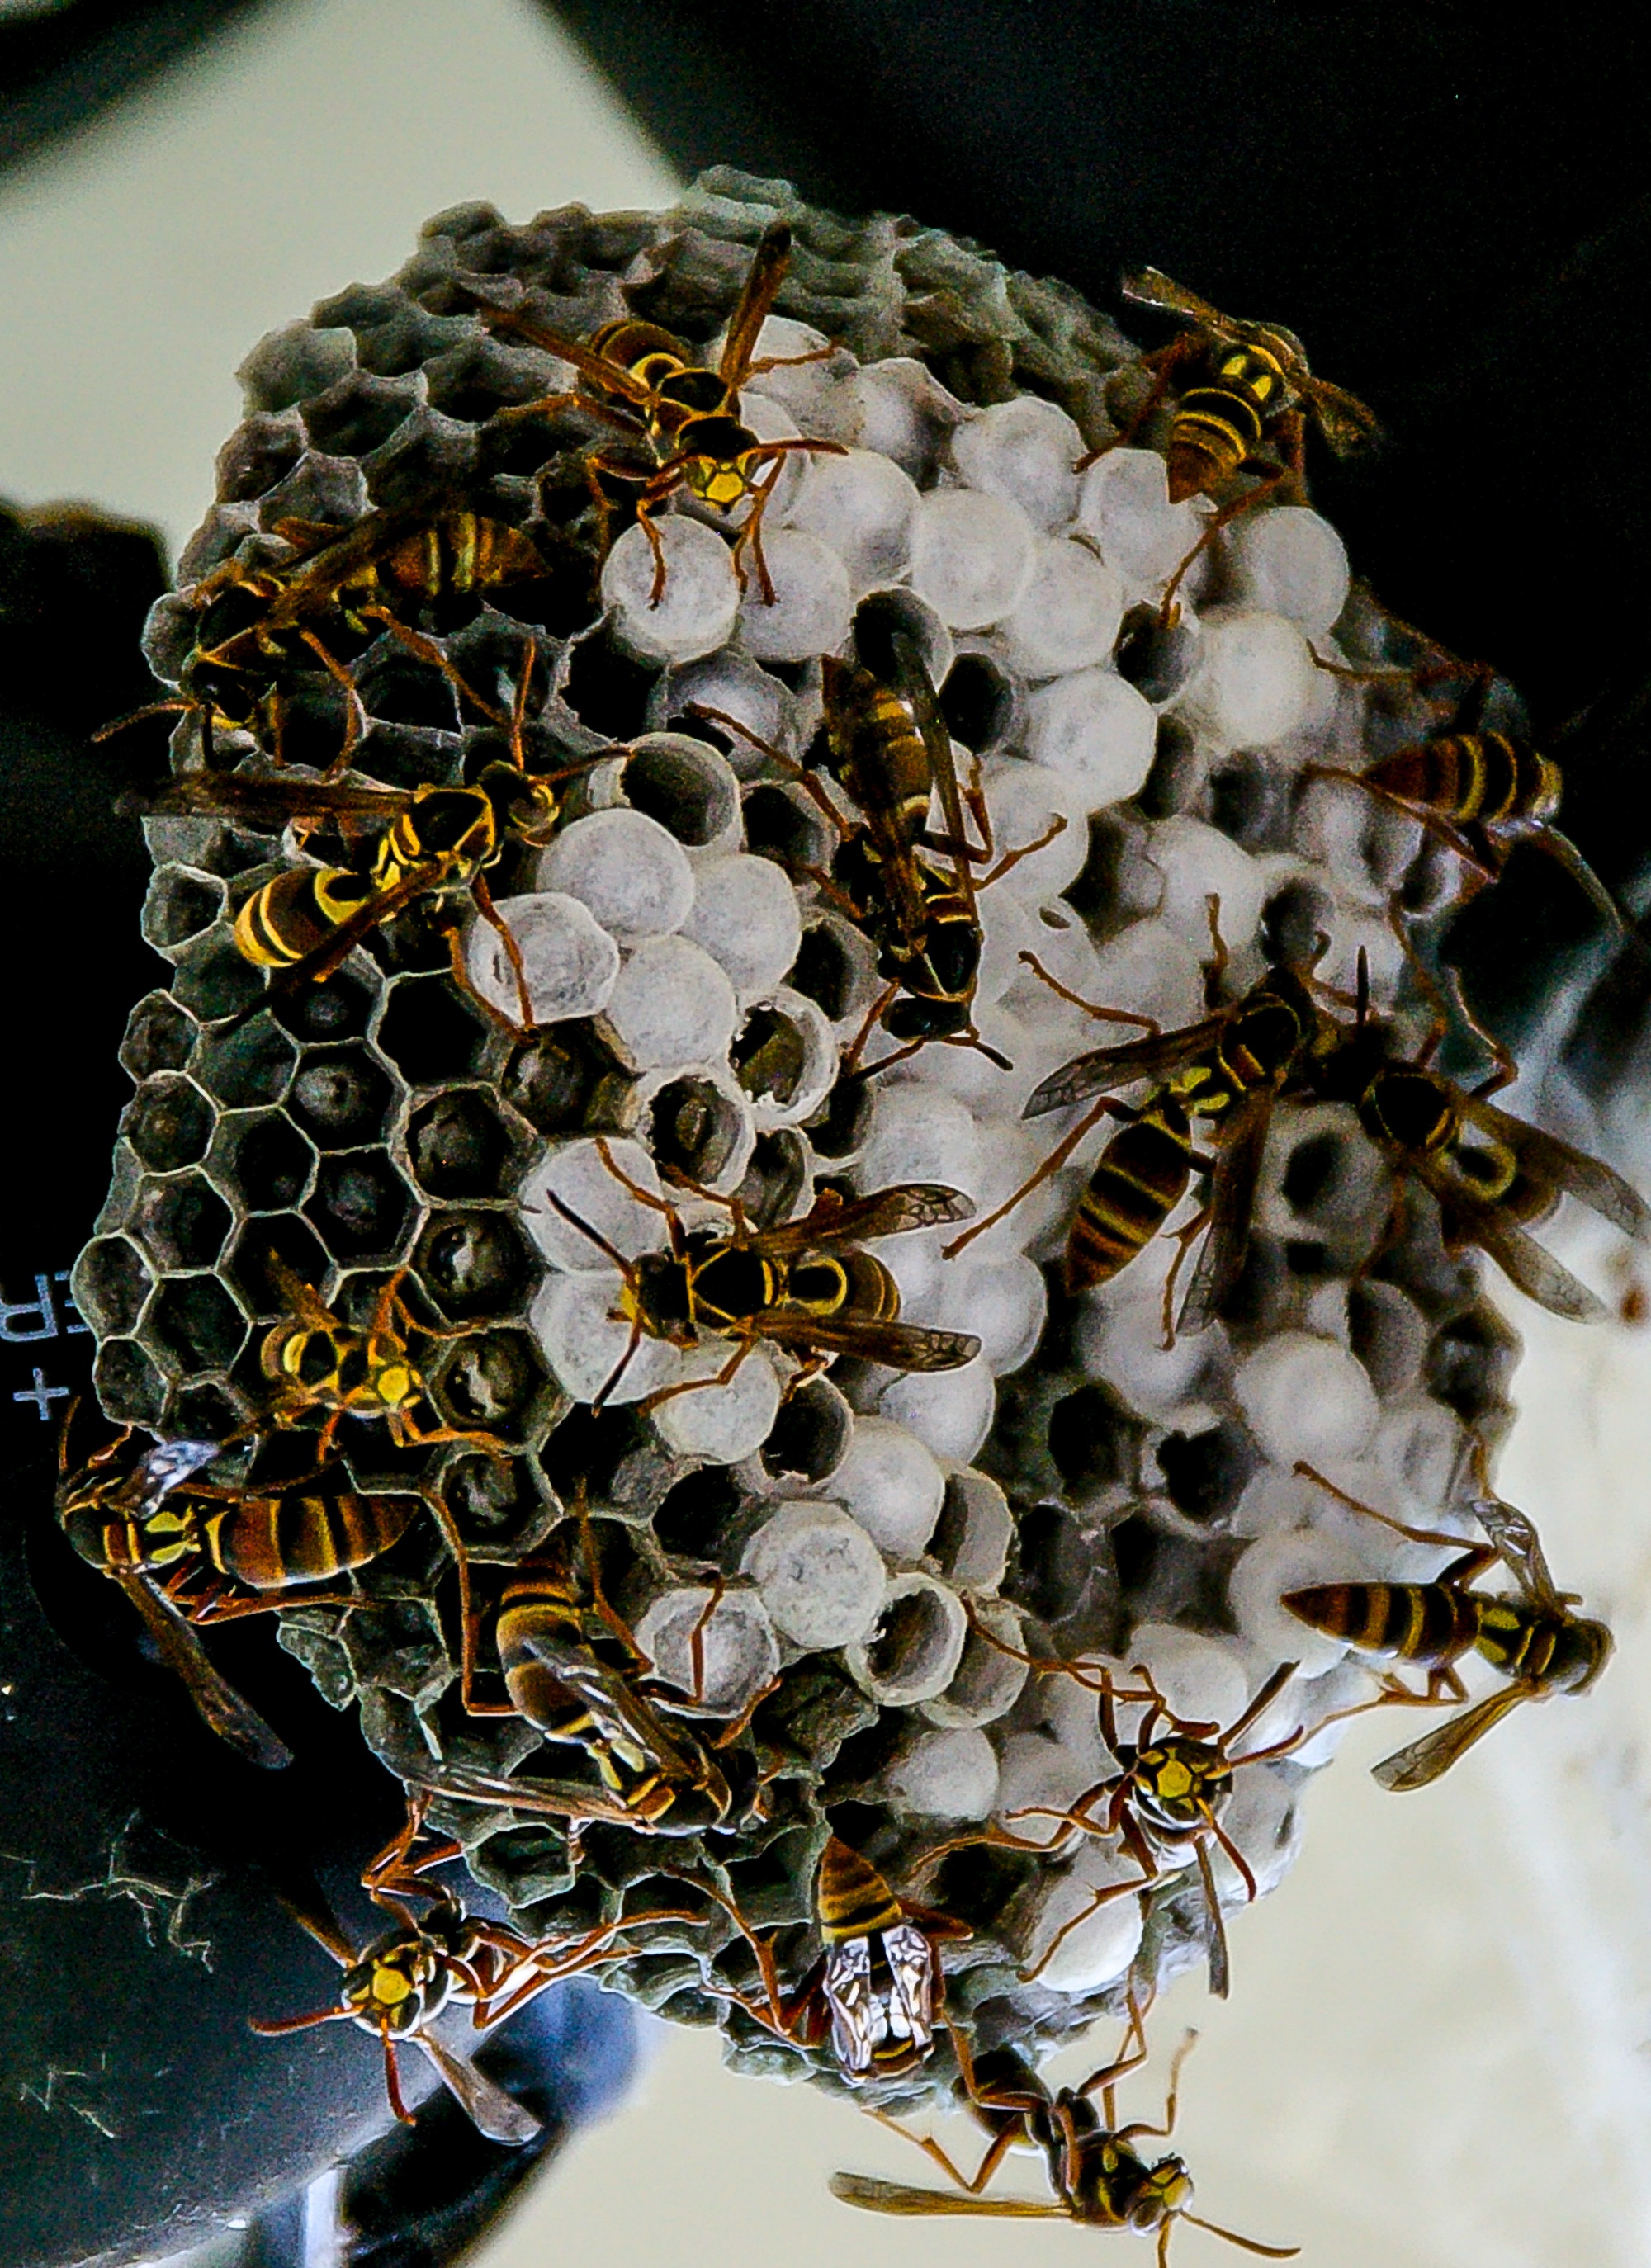
plant, leaf, flower, wild, pattern, pollen, insect, yellow, flora, invertebrate, australia, bee, insects, hornet, nest, wasp, pest, honeycomb, macro photography, paper wasp, membrane winged insect